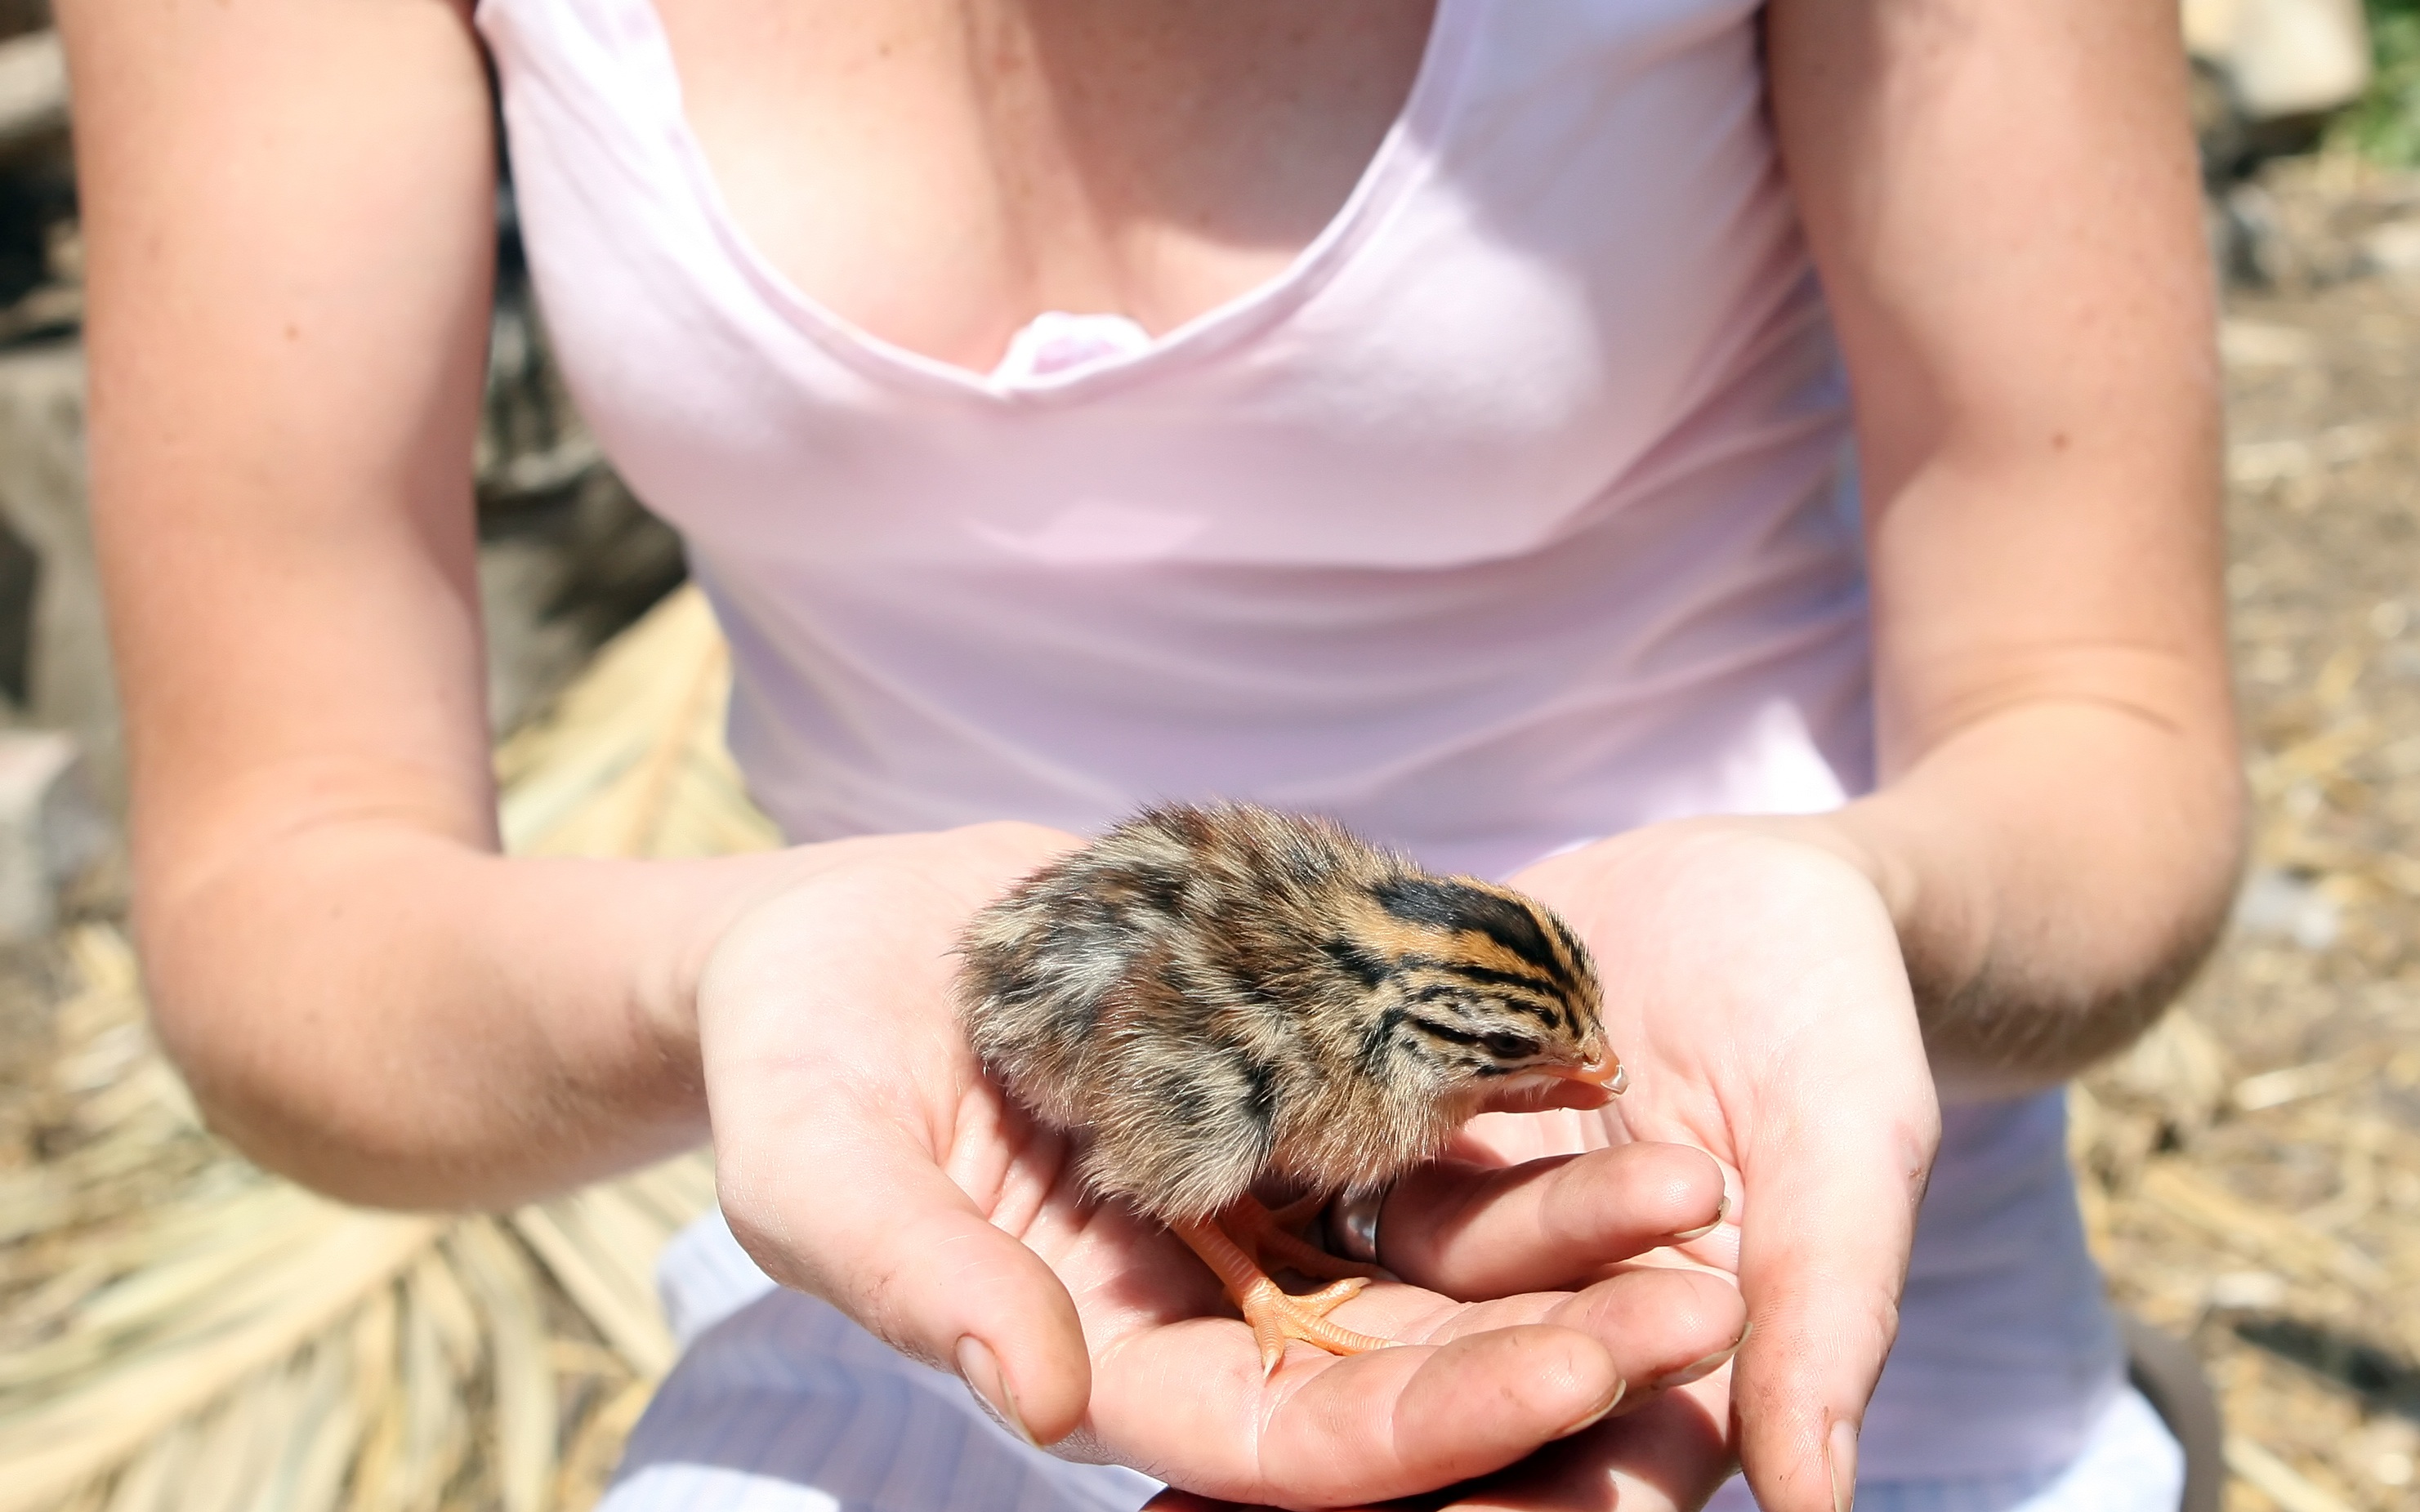
hand, girl, woman, farm, animal, cute, female, wild, farming, beak, clean, mammal, black, yellow, lady, healthy, eco, outdoors, outside, smell, pretty, farmyard, chick, doctor, smelly, attractive, breast, organic, veterinarian, vet